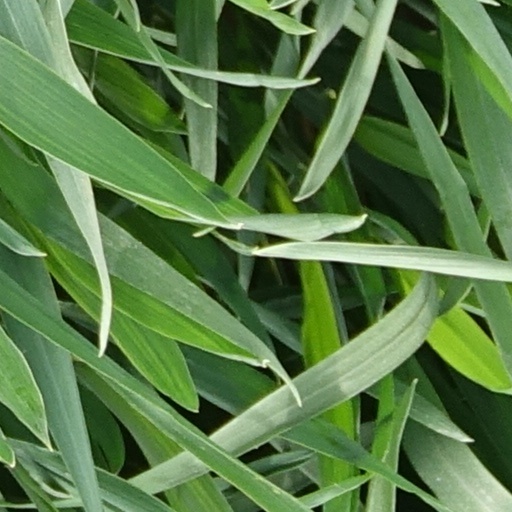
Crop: wheat